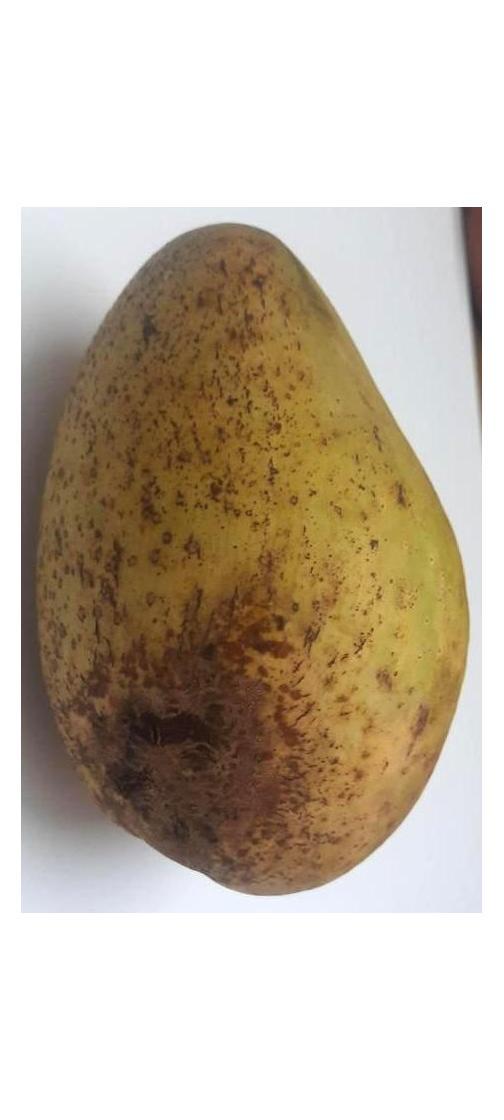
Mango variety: Ashshina Classic